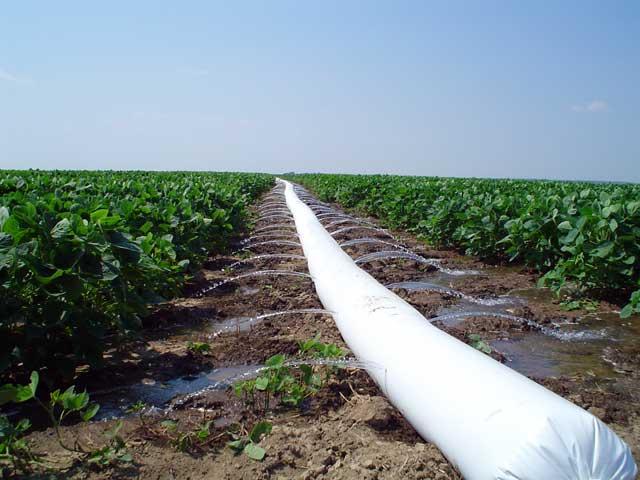
Shamba kubwa la bustani lenye mimea iliyoota kwa mpangilio maalumu, ina rangi ya kijani inayopendeza. Katikati kukiwa na bomba refu lililotobolewa sehemu mbili kwa lengo la kupitisha maji yanayorutubisha ardhi kwa ajili ya mimea kukua vizuri. Pia juu kuna anga lenye wingu la bluu likiashiria ni ya mchana wa jua. Kilimo hiki hujulikana kama kilimo cha umwagiliaji cha mbogamboga pamoja na matunda.